Valais

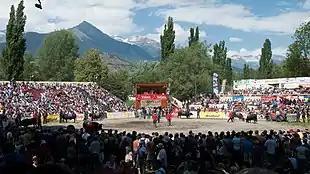
People gathering at the national cow fighting final

The only natural low-elevation access to Valais is via the banks of Lake Geneva, which have several railways and highways leading towards Martigny, Sion, and the rest of the canton. The major axis is on the north side of the lake and passes via Lausanne and Vevey in the canton of Vaud. From there runs the A9 motorway and the Simplon Railway, ultimately leading to Italy via the Simplon Pass and Simplon Tunnel respectively. On the south side of Lake Geneva, from the French border, is only a highway and the historical Tonkin Railway, now operating in Valais only.